Phoenix Foundry, Auckland

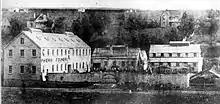
1864 Phoenix Foundry in Stanley St

Notice was given that the foundry site was required under the Auckland and Drury Railway Act 1863, so, in 1864, were acquired in nearby Stanley Street, and a partnership began with Theodore Tinne. He was an engineer from Liverpool, where his family were merchants and had benefitted from government compensation paid when slavery was abolished. The Fraser and Tinne partnership lasted until 1881, 1883, or, more probably, 1882; George said the partnership ended on 10 May 1882, though an advert indicated Theodore left for England in 1885. Theodore's wife had died in 1880, shortly after the birth of his son.